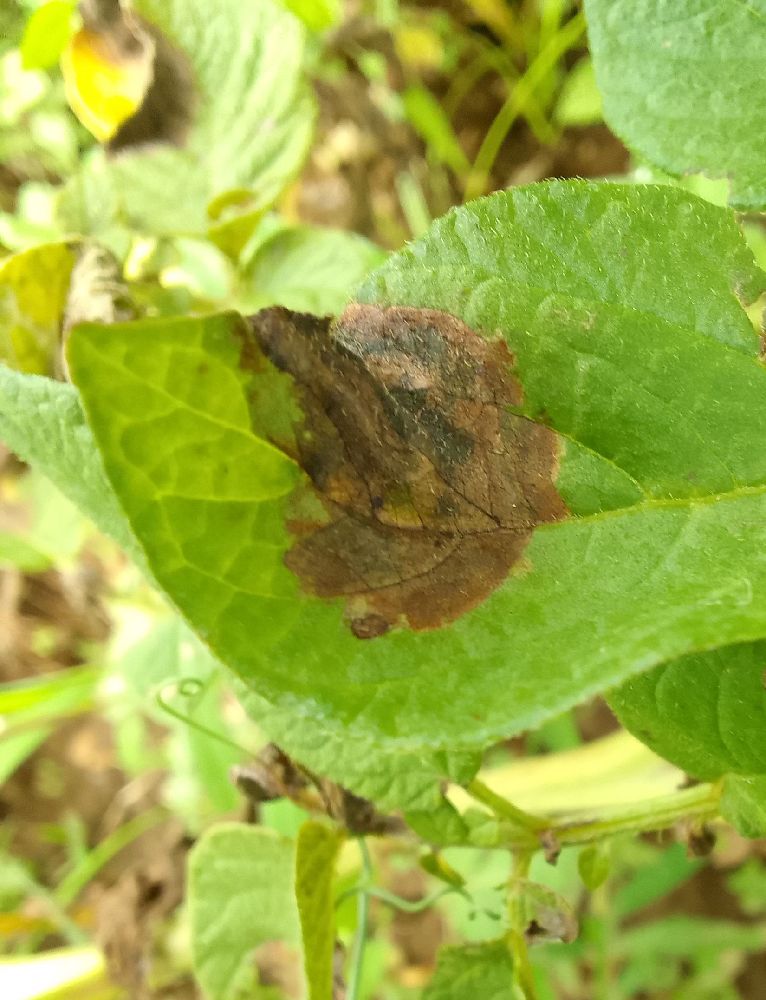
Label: Late blight